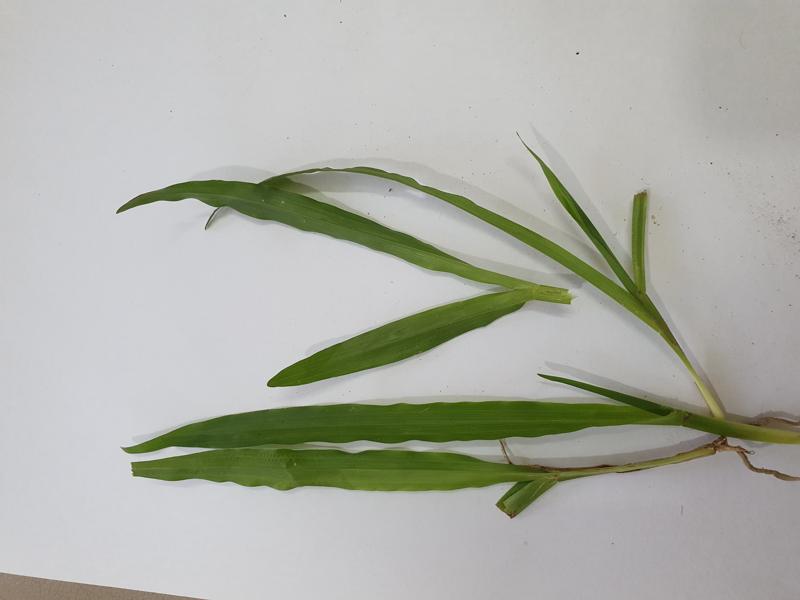
Weed species: Paspalum scrobiculatum